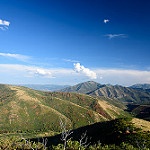
Label: mountain